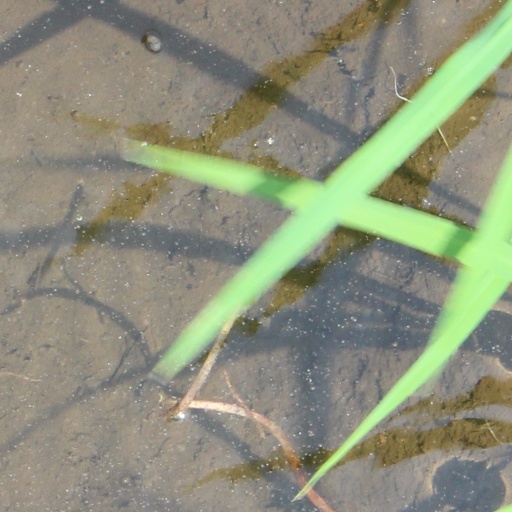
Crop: rice